James Phipps

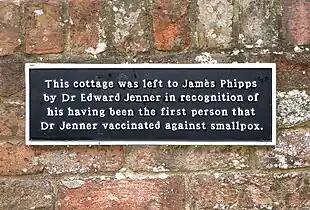
Plaque at James Phipps' cottage in Berkeley, Gloucestershire

Later in Phipps's life, Jenner gave him, his wife, and his two children a free lease on a cottage in Berkeley, which went on to house the "Edward Jenner Museum" between 1968 and 1982. Phipps attended Jenner's funeral on 3 February 1823.